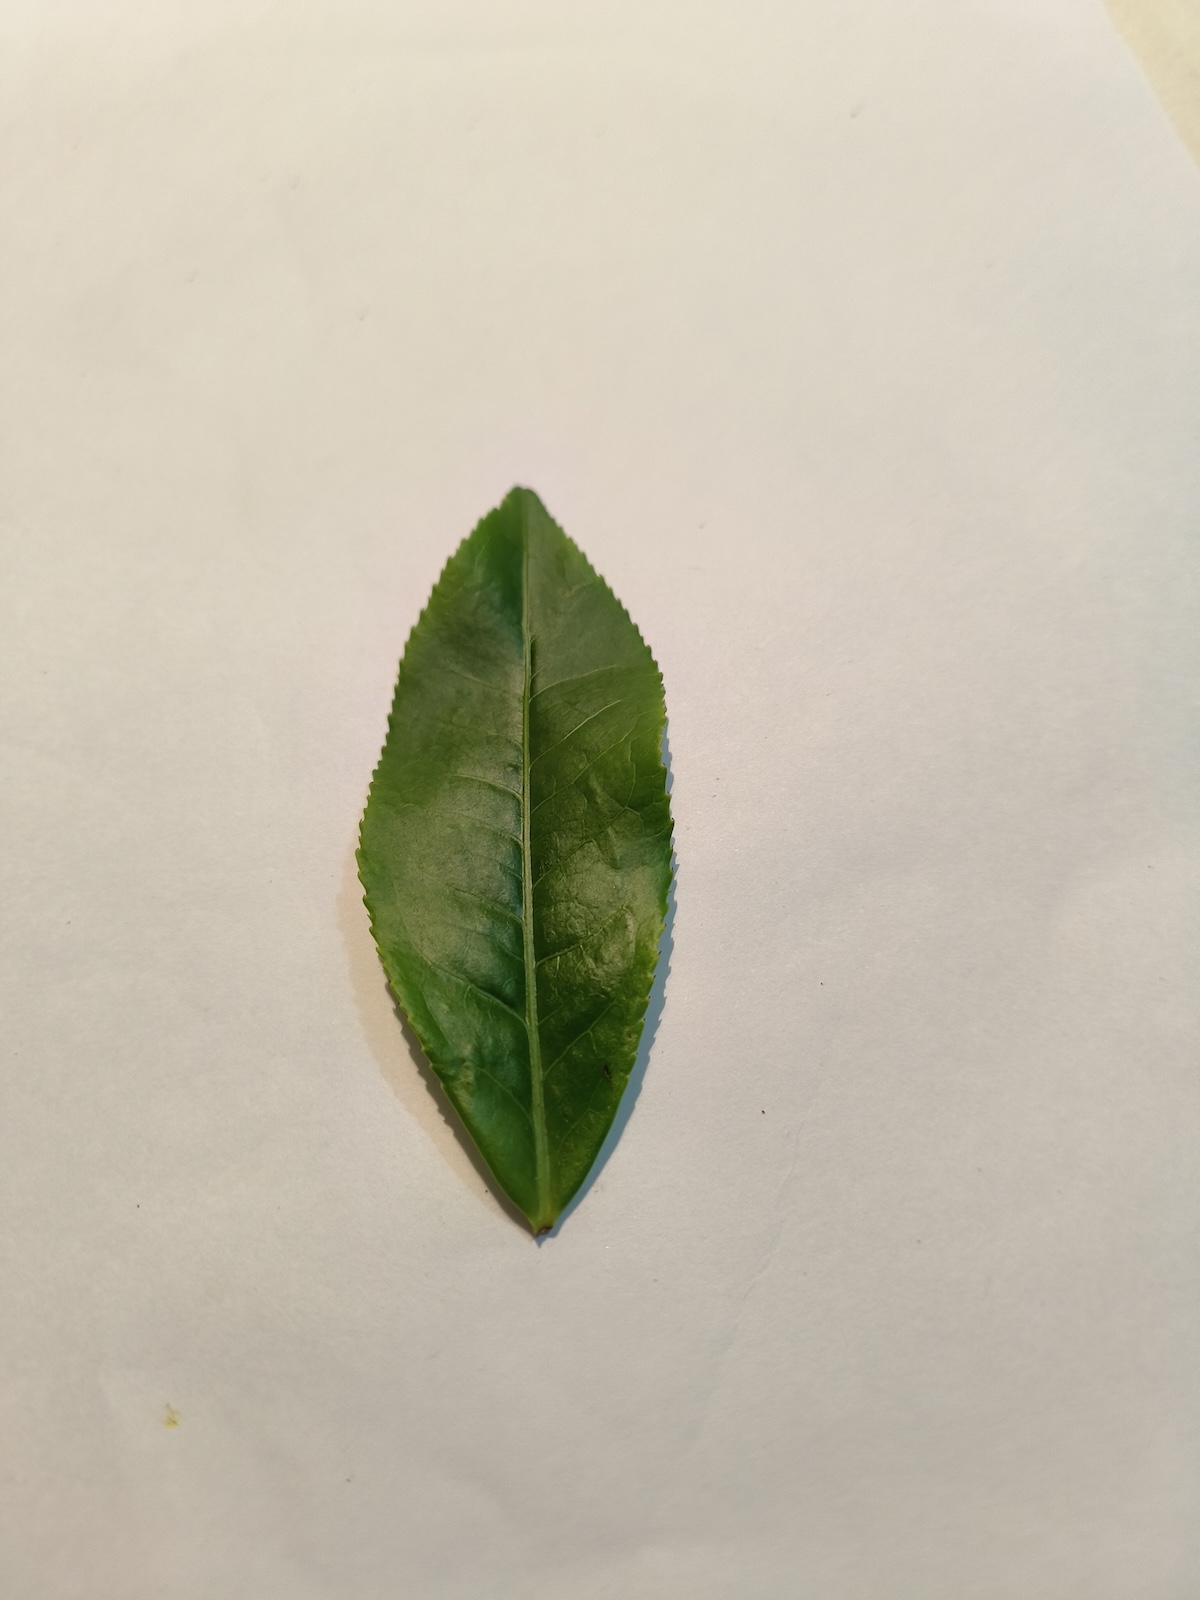
Label: Healthy leaf